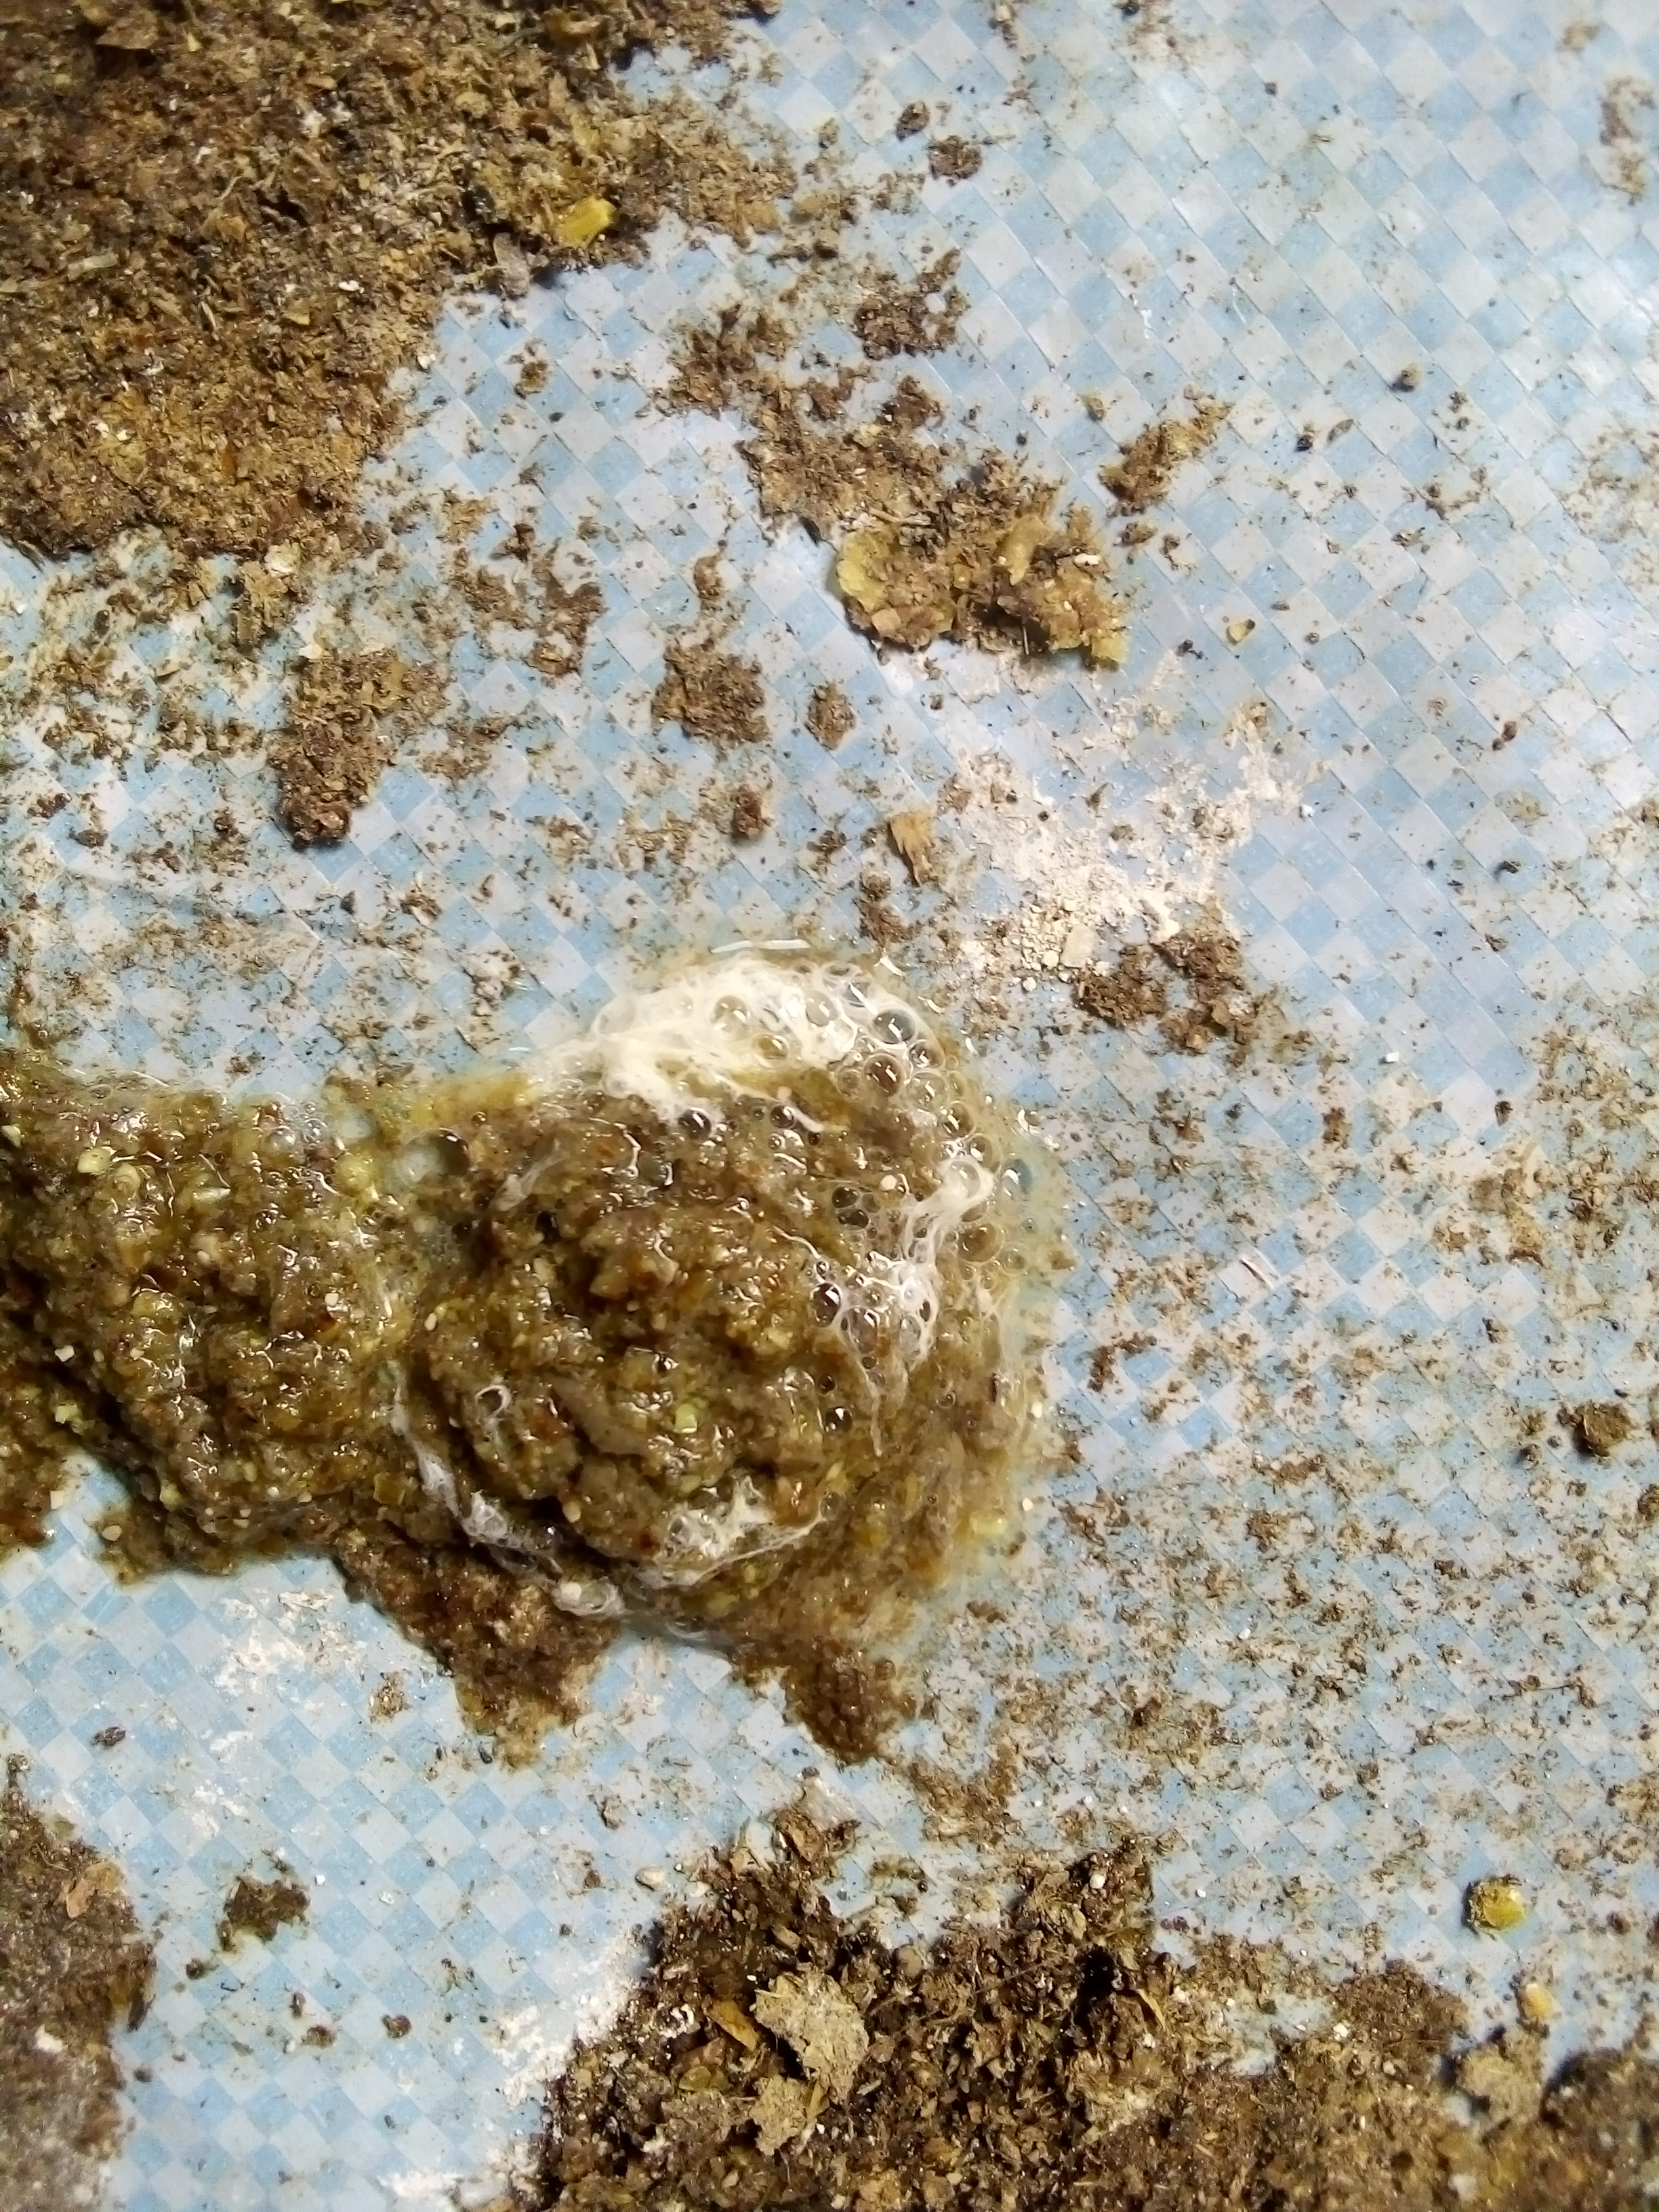
PCR-confirmed diagnosis: Salmonella